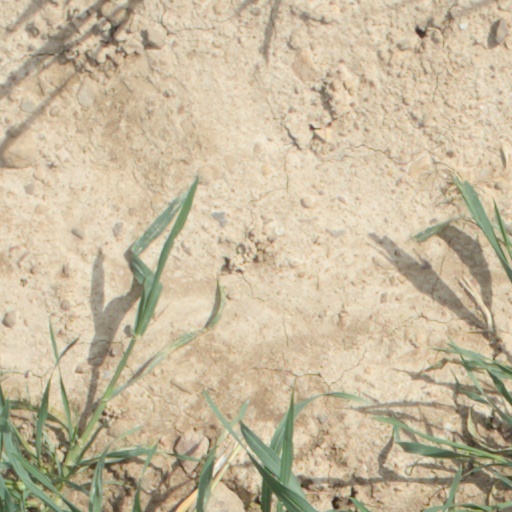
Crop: wheat